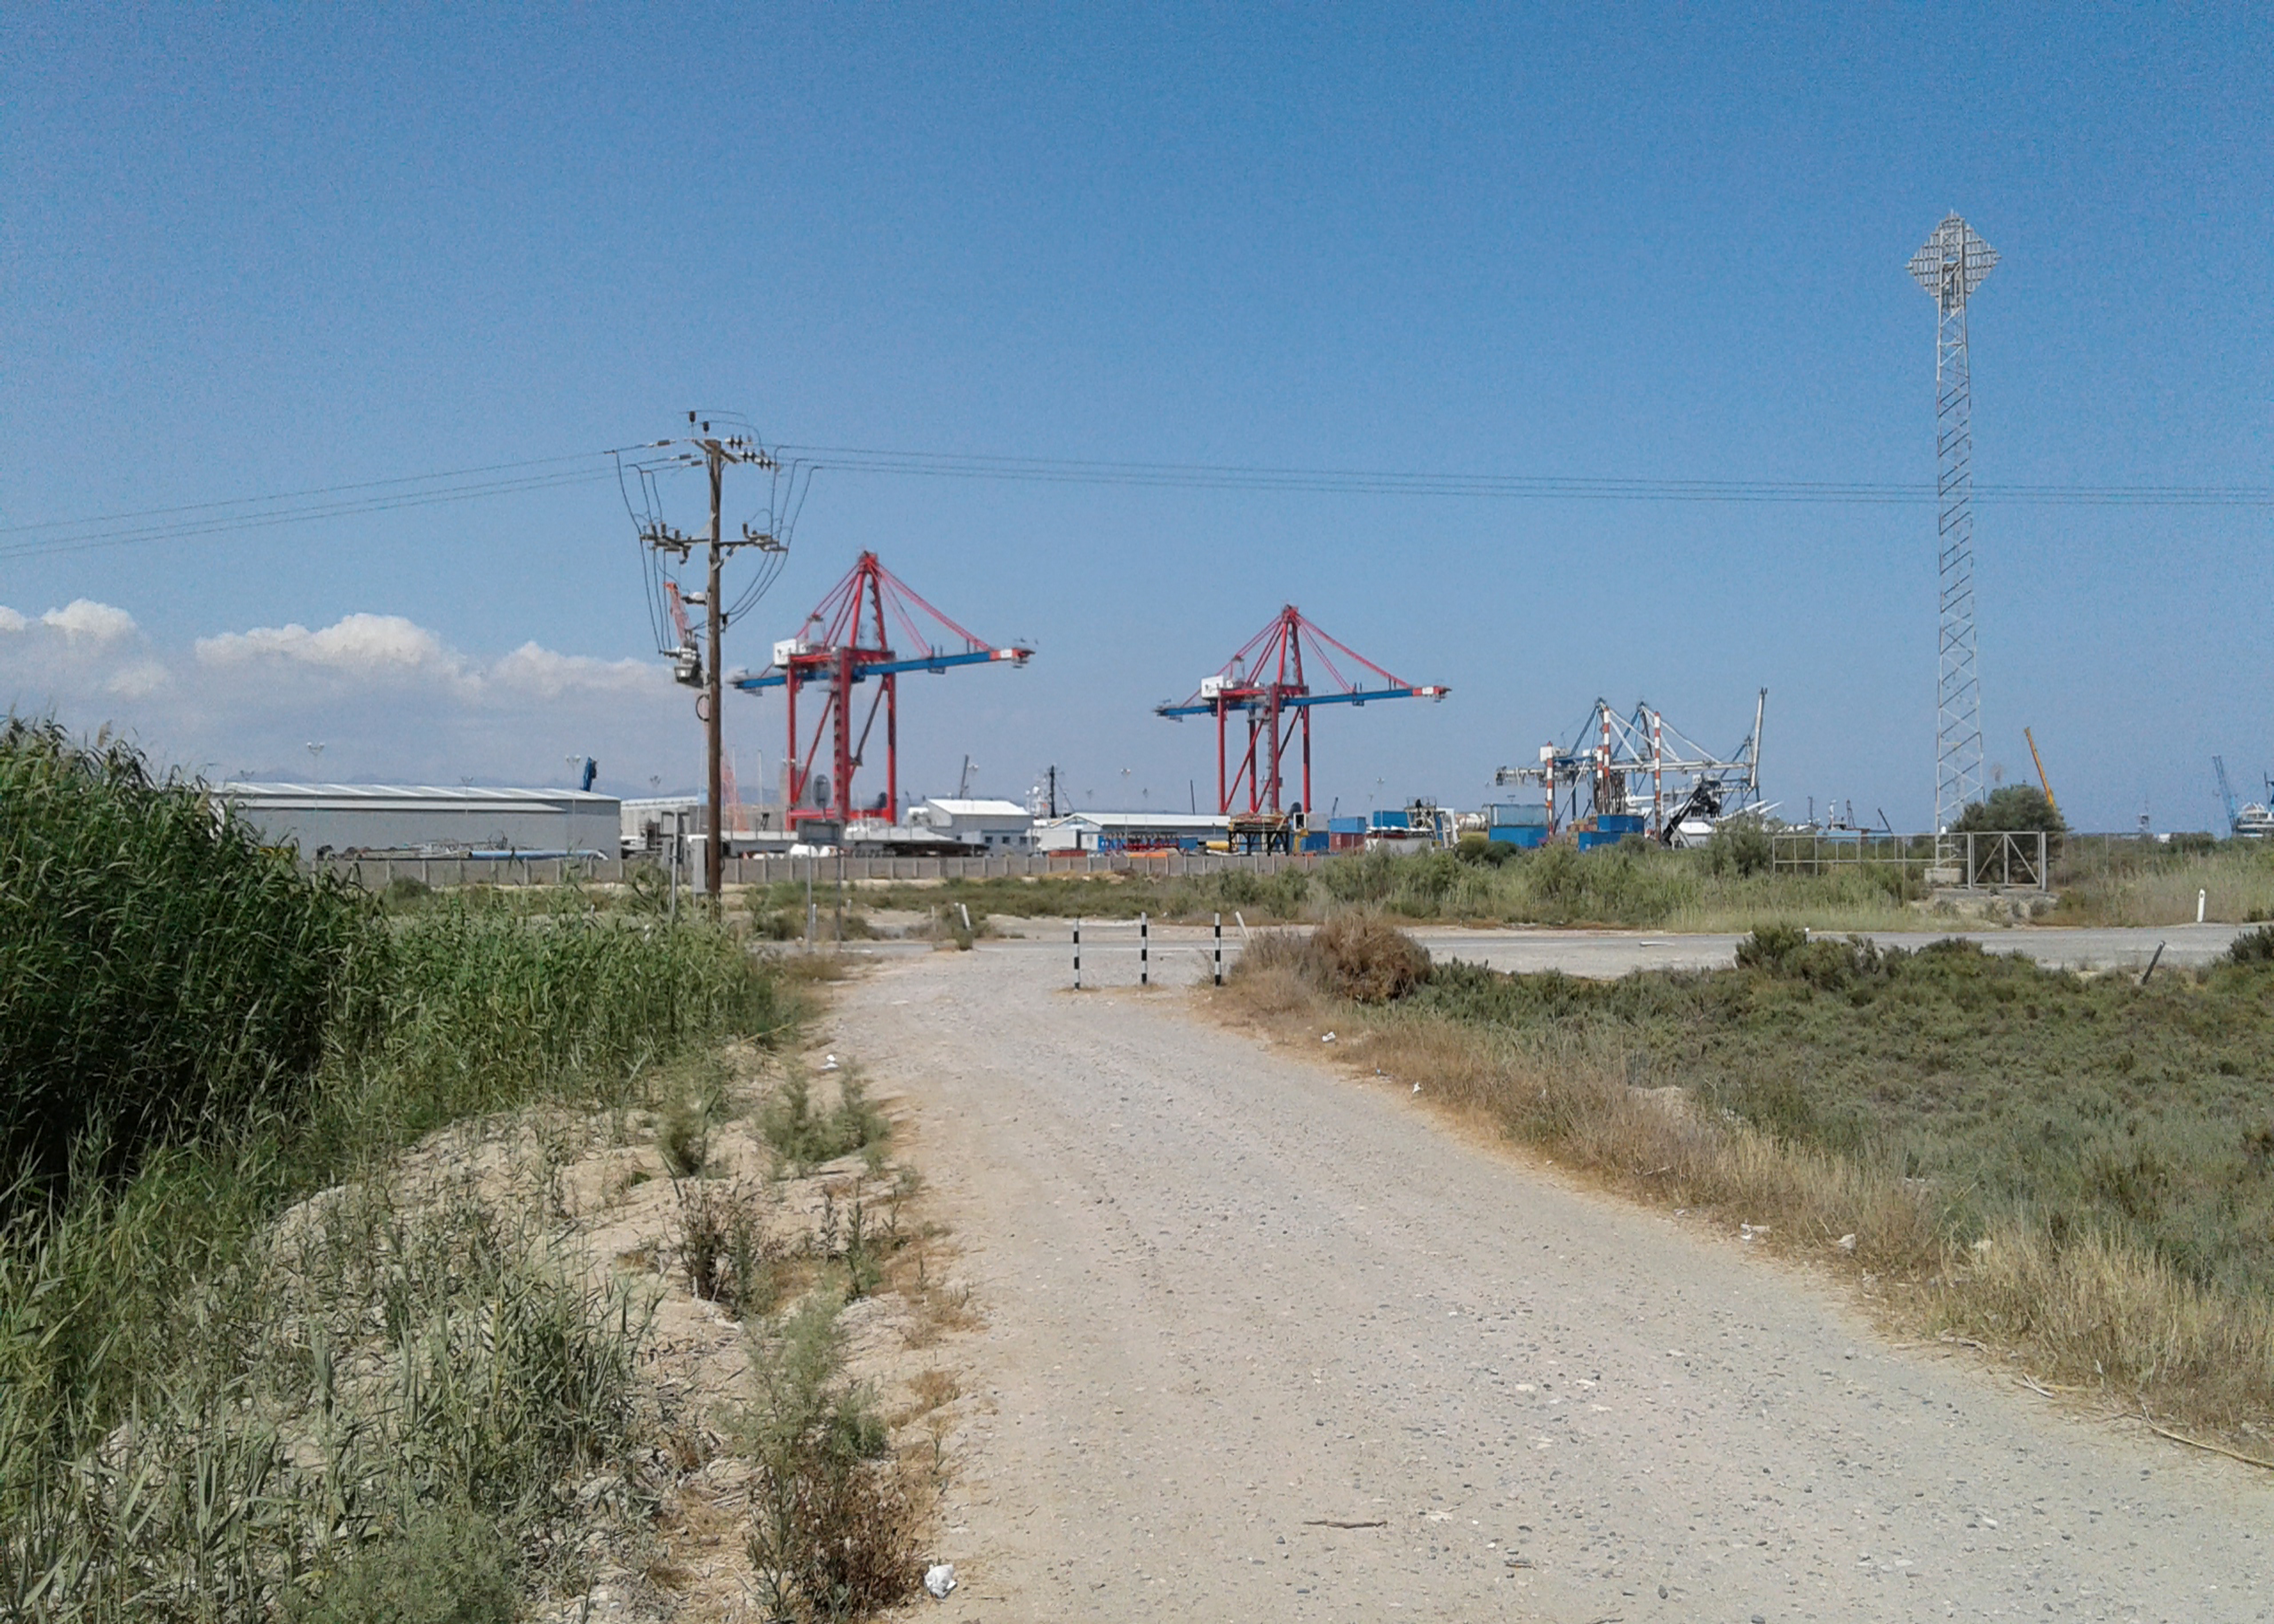
cranes, crane, road, plant, greenery, sky, cloud, electricity, overhead power line, natural landscape, land lot, transmission tower, landscape, electrical supply, asphalt, road surface, slope, grassland, public utility, pole, grass, prairie, horizon, dirt road, tree, steppe, soil, cross, wind, field, shrubland, coast, trail, hill